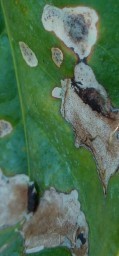
Label: Miner